Dordrecht

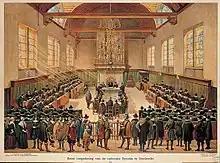
The synod of 1618/19

In 1572, four years into the Dutch Revolt, representatives of all the cities of Holland, with the exception of Amsterdam, as well as the Watergeuzen, represented by William II de la Marck, gathered in Dordrecht to hold the "Eerste Vrije Statenvergadering" ("First Assembly of the Free States"), also known as the "Unie van Dordrecht" ("Union of Dordrecht"). This secret meeting, called by the city of Dordrecht, was a rebellious act since only King Philip II or his stadtholder, at that time the Duke of Alba, were allowed to call a meeting of the States of Holland.